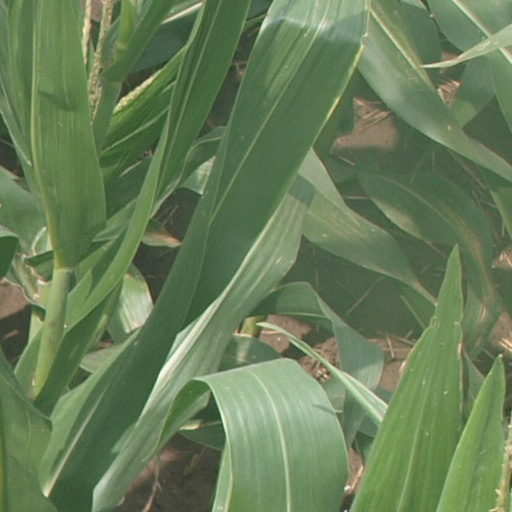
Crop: maize; corn